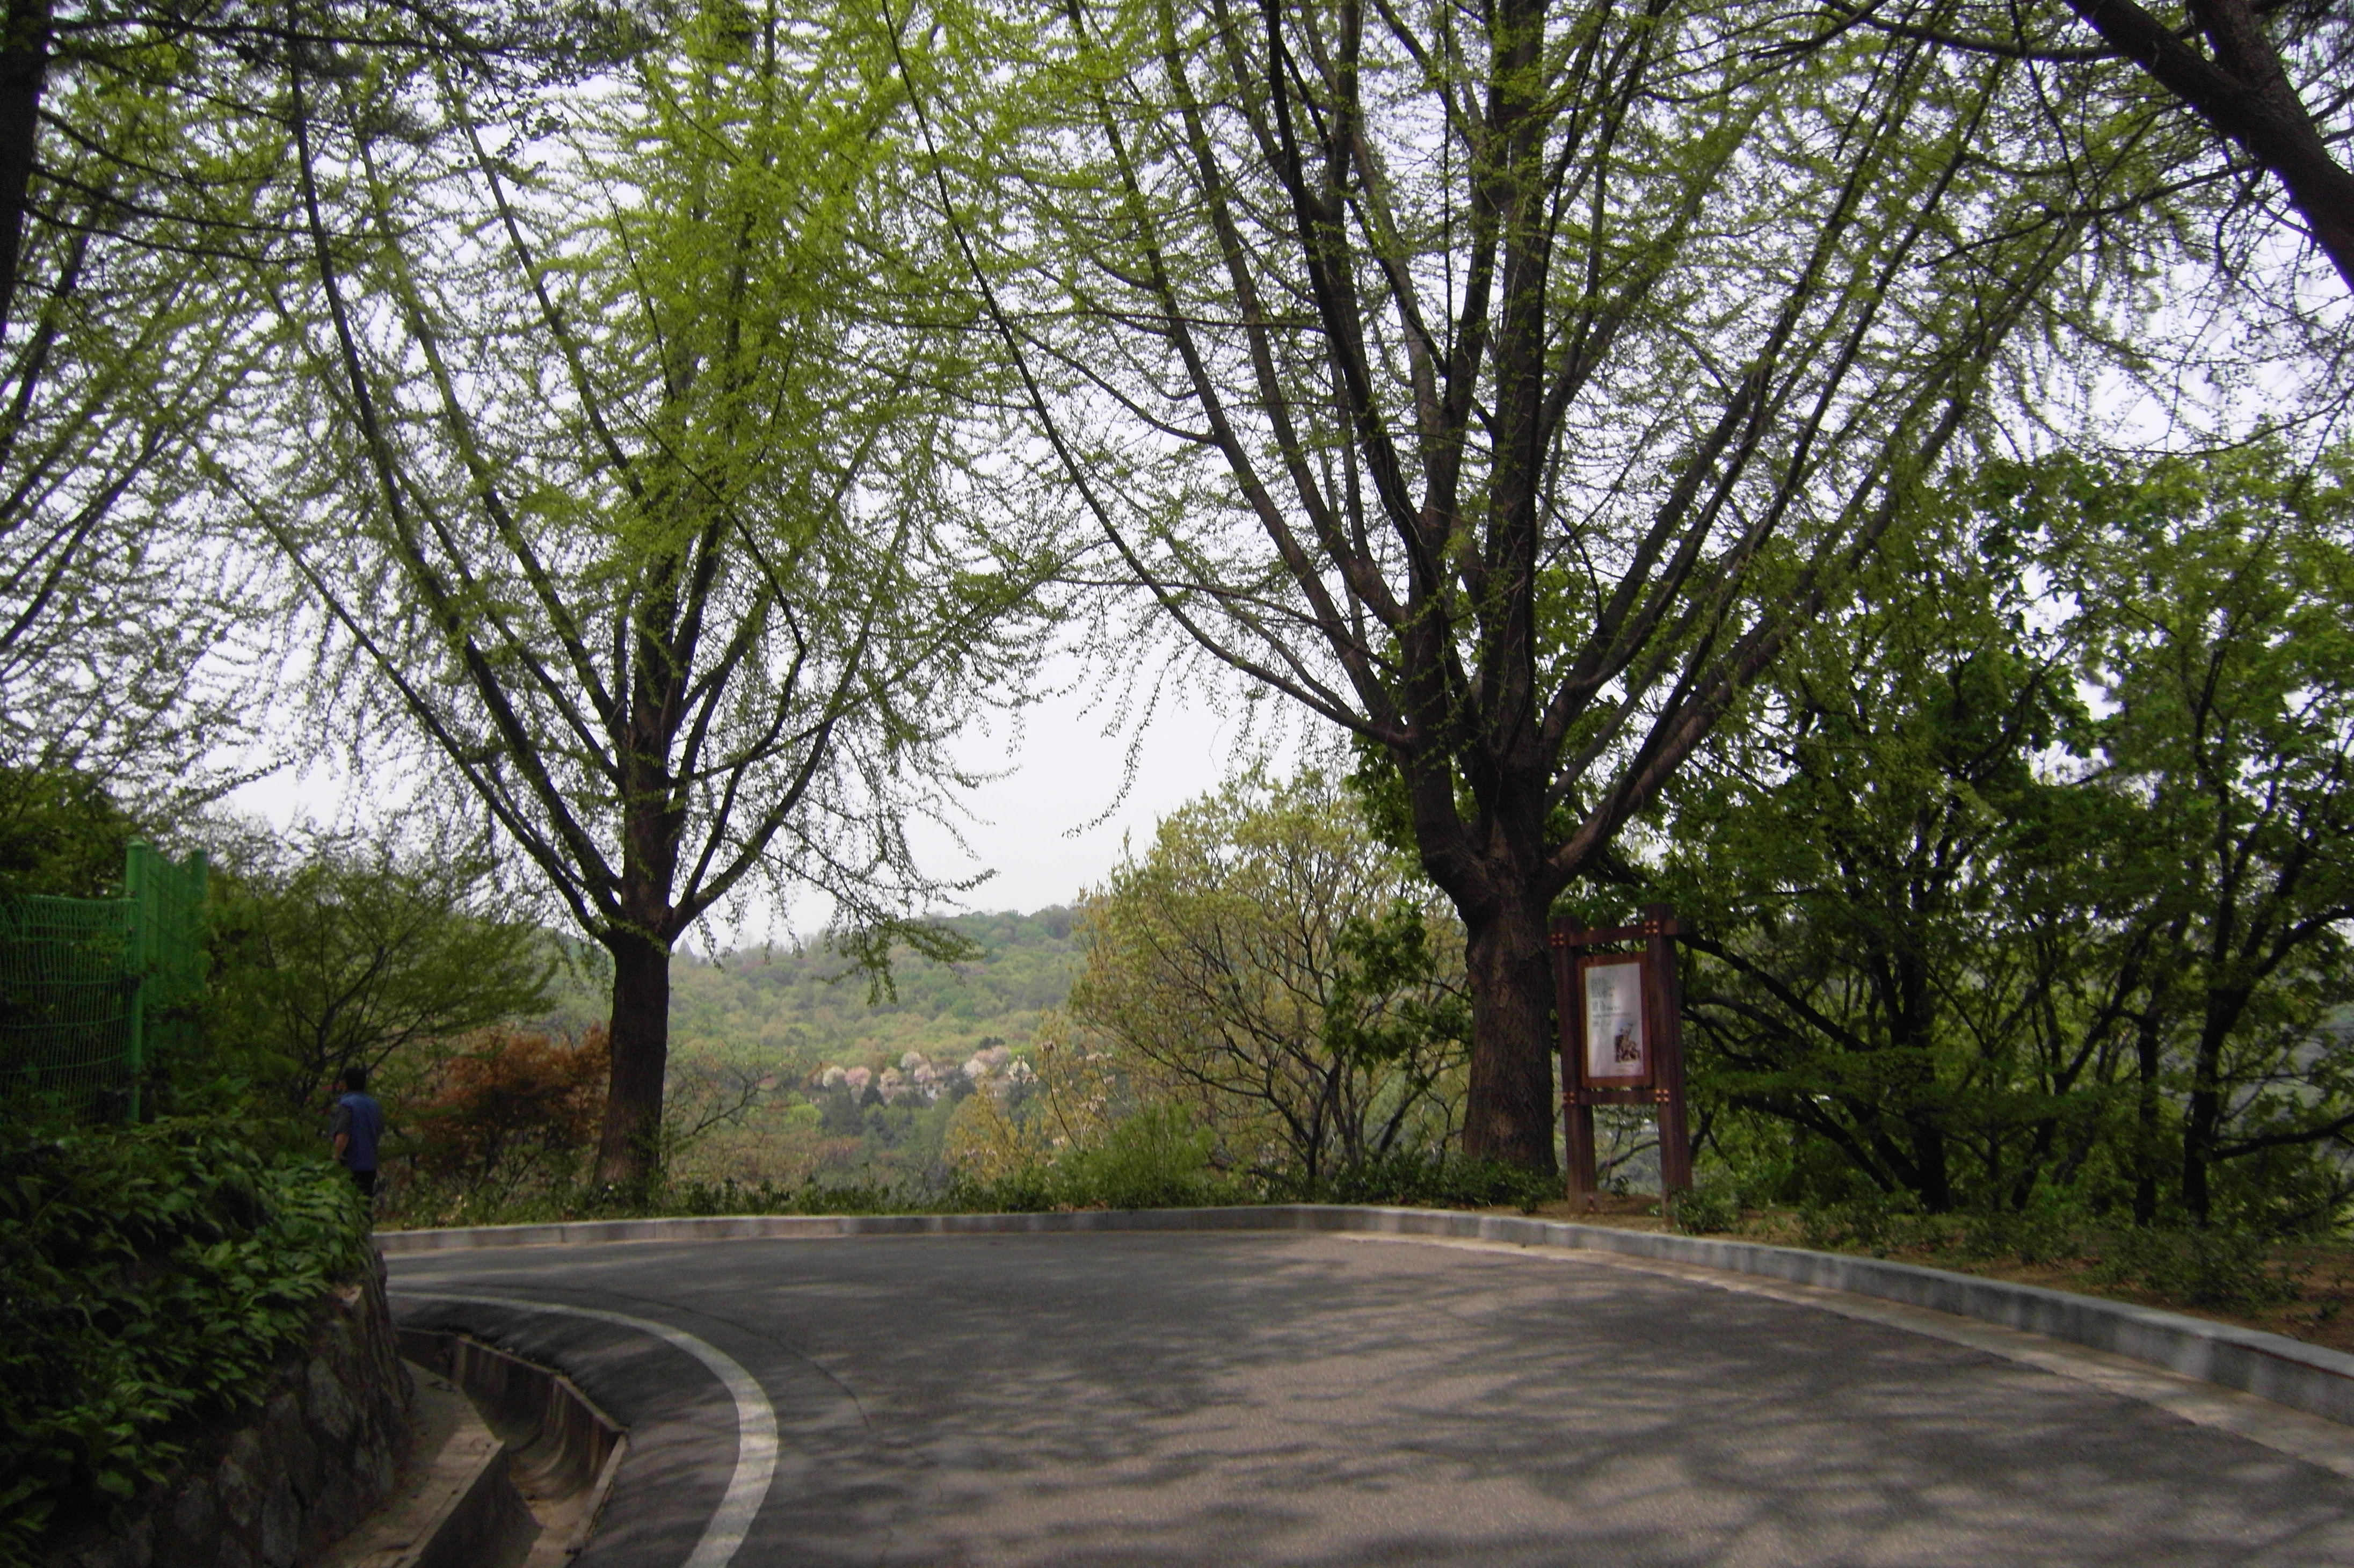
tree, nature, wood, trail, lawn, park, backyard, garden, waterway, estate, woodland, yard, rural area, gil, woody plant